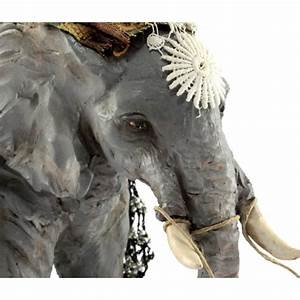
Label: elefante